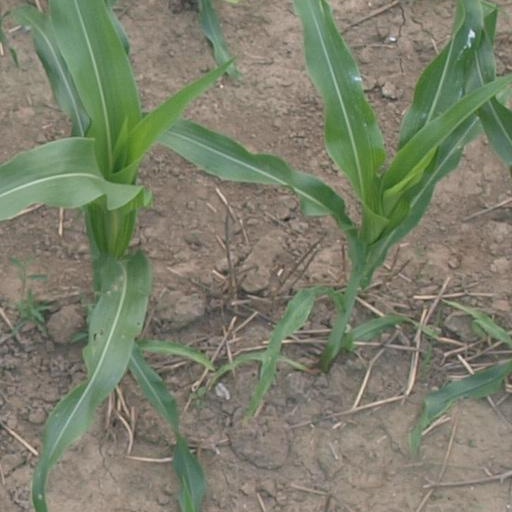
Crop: maize; corn